Lisa Lindahl

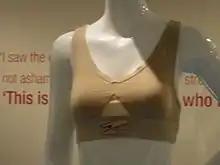
Jogbra

Lisa Lindahl (née Eugénie Louise Zobian; born November 23, 1948) is an American entrepreneur, writer, and inventor. In 1977, Lisa Lindahl co-created the "Jogbra", the first sports bra, working alongside Hinda Miller and Polly Smith. She was inducted into the National Inventors Hall of Fame in 2022.